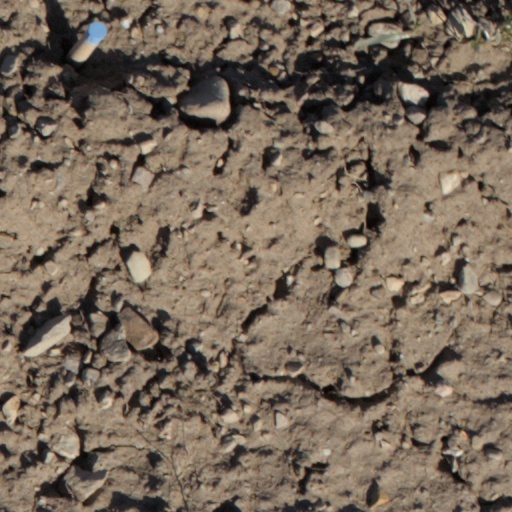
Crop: wheat